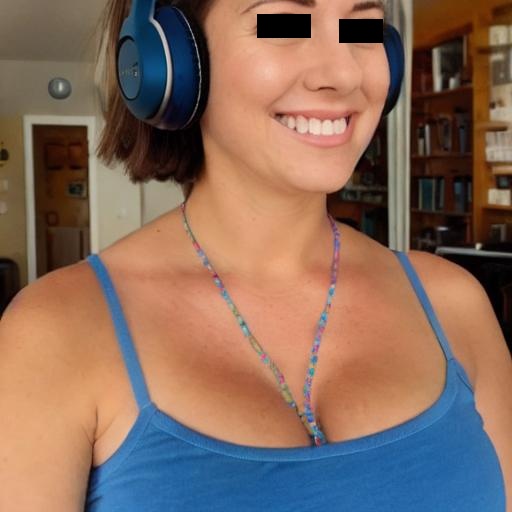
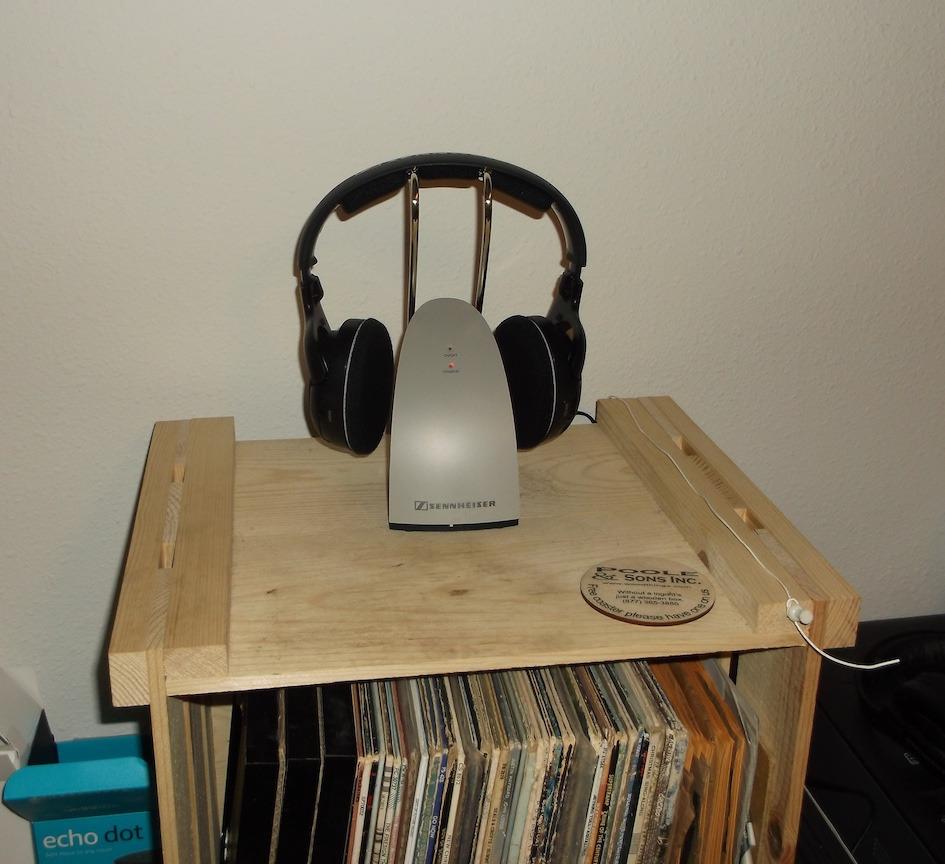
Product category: headphones
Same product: no